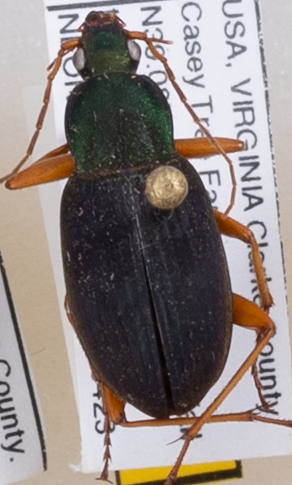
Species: Chlaenius aestivus
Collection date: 2019-04-23
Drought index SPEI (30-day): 0.41
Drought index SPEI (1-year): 2.09
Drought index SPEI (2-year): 2.09